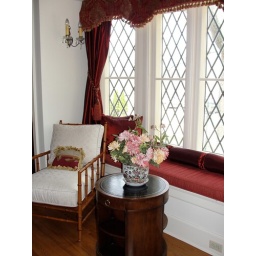
window seat in a bedroom